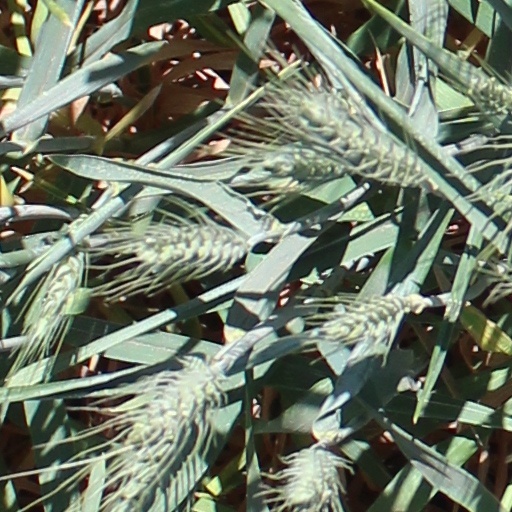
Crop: wheat